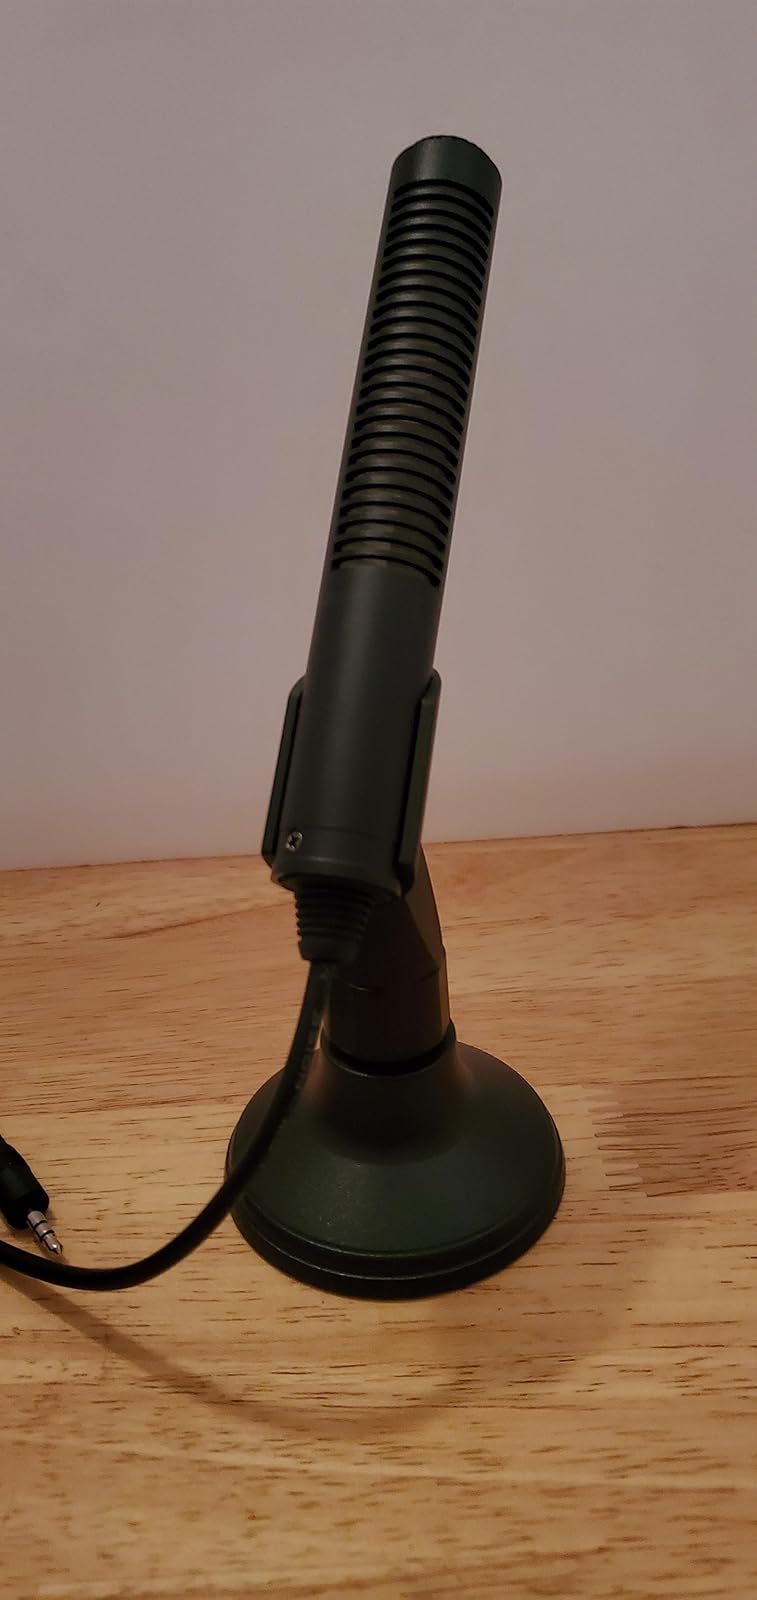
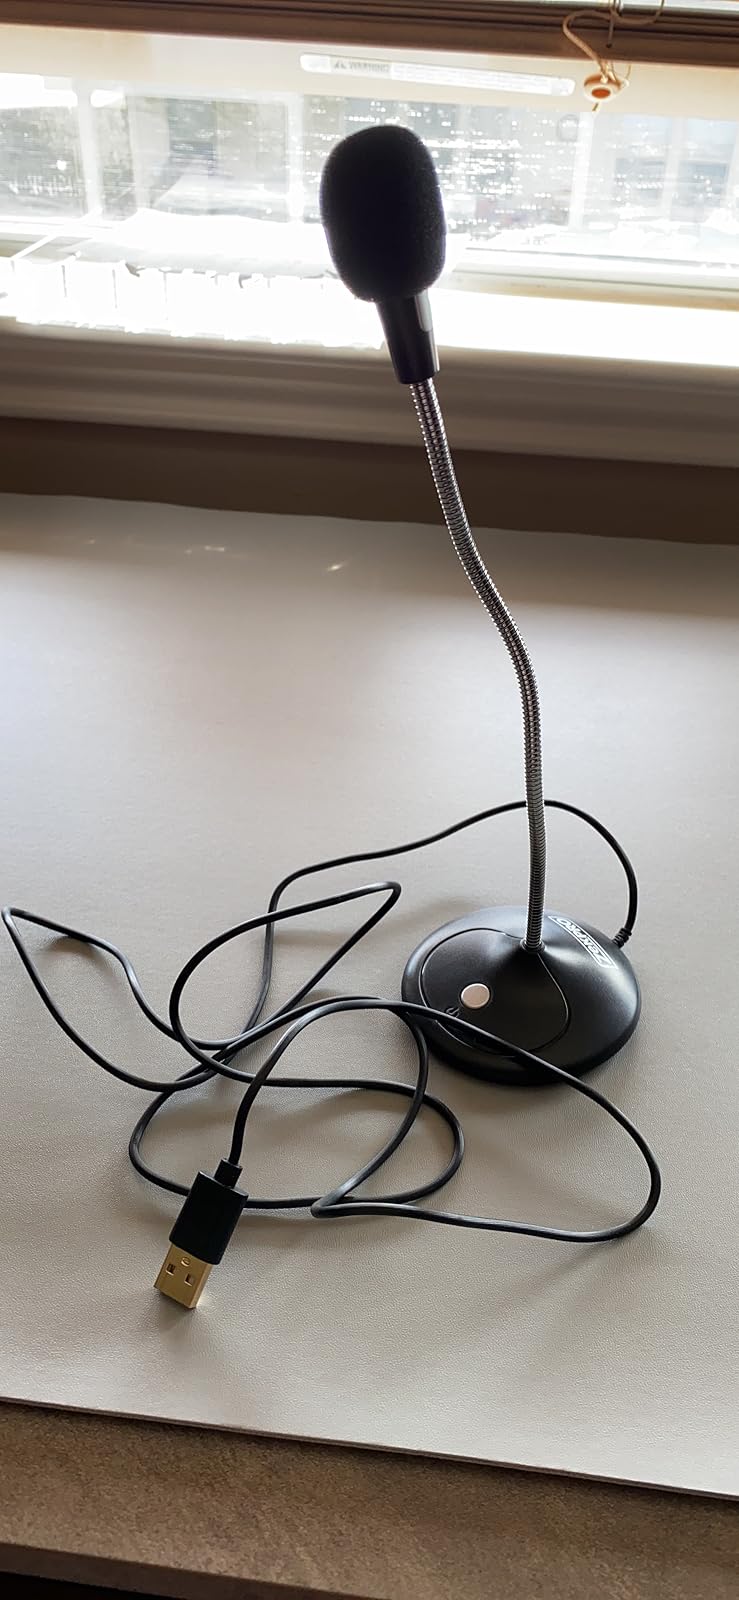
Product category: microphone
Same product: no